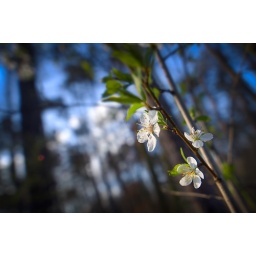
A small flower in a deep forest